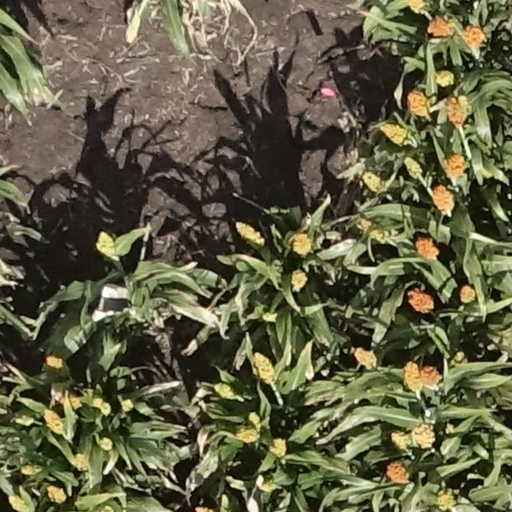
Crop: sorghum